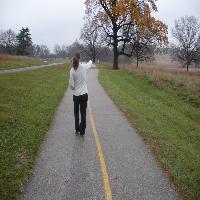
Weather: cloudy or overcast